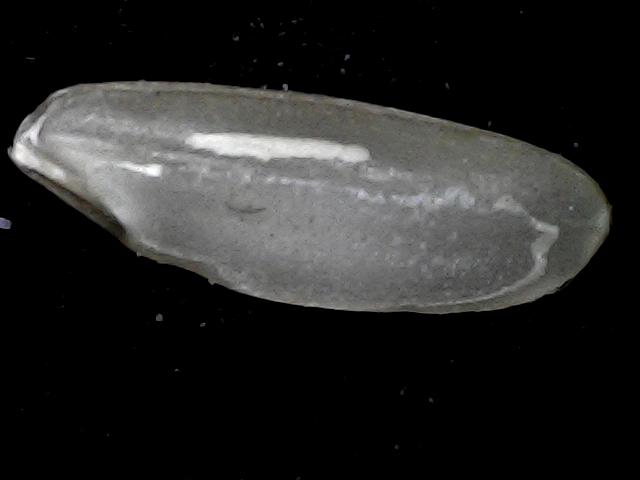
Rice variety: BD72